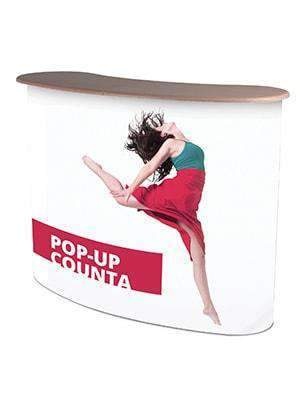
Exhibition Counter Curve | Impact
Description A convenient lightweight pop-up counter that offers a substantial area to welcome your guests yet packs down for easy transportation in wheeled trolley case. Quick and simple self-locking magnetic Available in two sizes 2x1 and 2x2 Assembled dimensions 975mm(h) x 1265mm(w) x 445mm(d) One piece magnetic graphic wrap Thermoformed table top in Beech effect 2x2 includes four internal shelves 2x1 includes two internal shelves Magnetic fixing bars Supplied with reinforced wheeled trolley case Template Download
Brand: Roll Up Banners UK
Category: Business & Industrial > Advertising & Marketing > Trade Show Counters > Pop-Up Counters